Market town

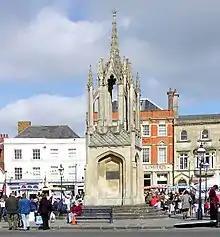
Market Cross at Devizes, a market town in Wiltshire

Market towns grew up at centres of local activity and were an important feature of rural life and also became important centres of social life, as some place names suggest: Market Drayton, Market Harborough, Market Rasen, Market Deeping, Market Weighton, Chipping Norton, Chipping Ongar, and Chipping Sodbury "chipping" was derived from a Saxon verb meaning "to buy". A major study carried out by the University of London found evidence for least 2,400 markets in English towns by 1516.